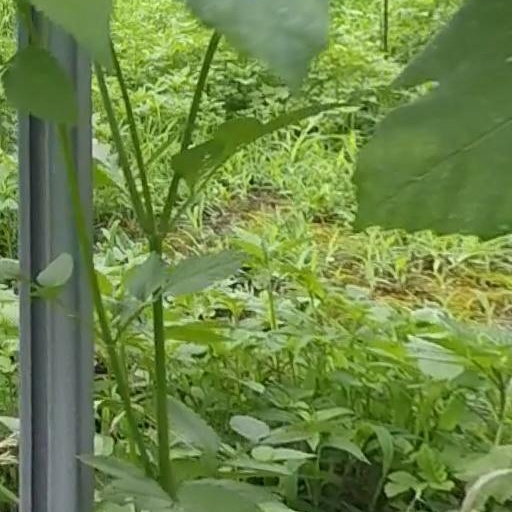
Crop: grape